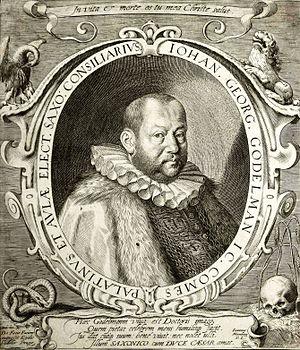
Johann Georg Gödelmann est un juriste et diplomate allemand.